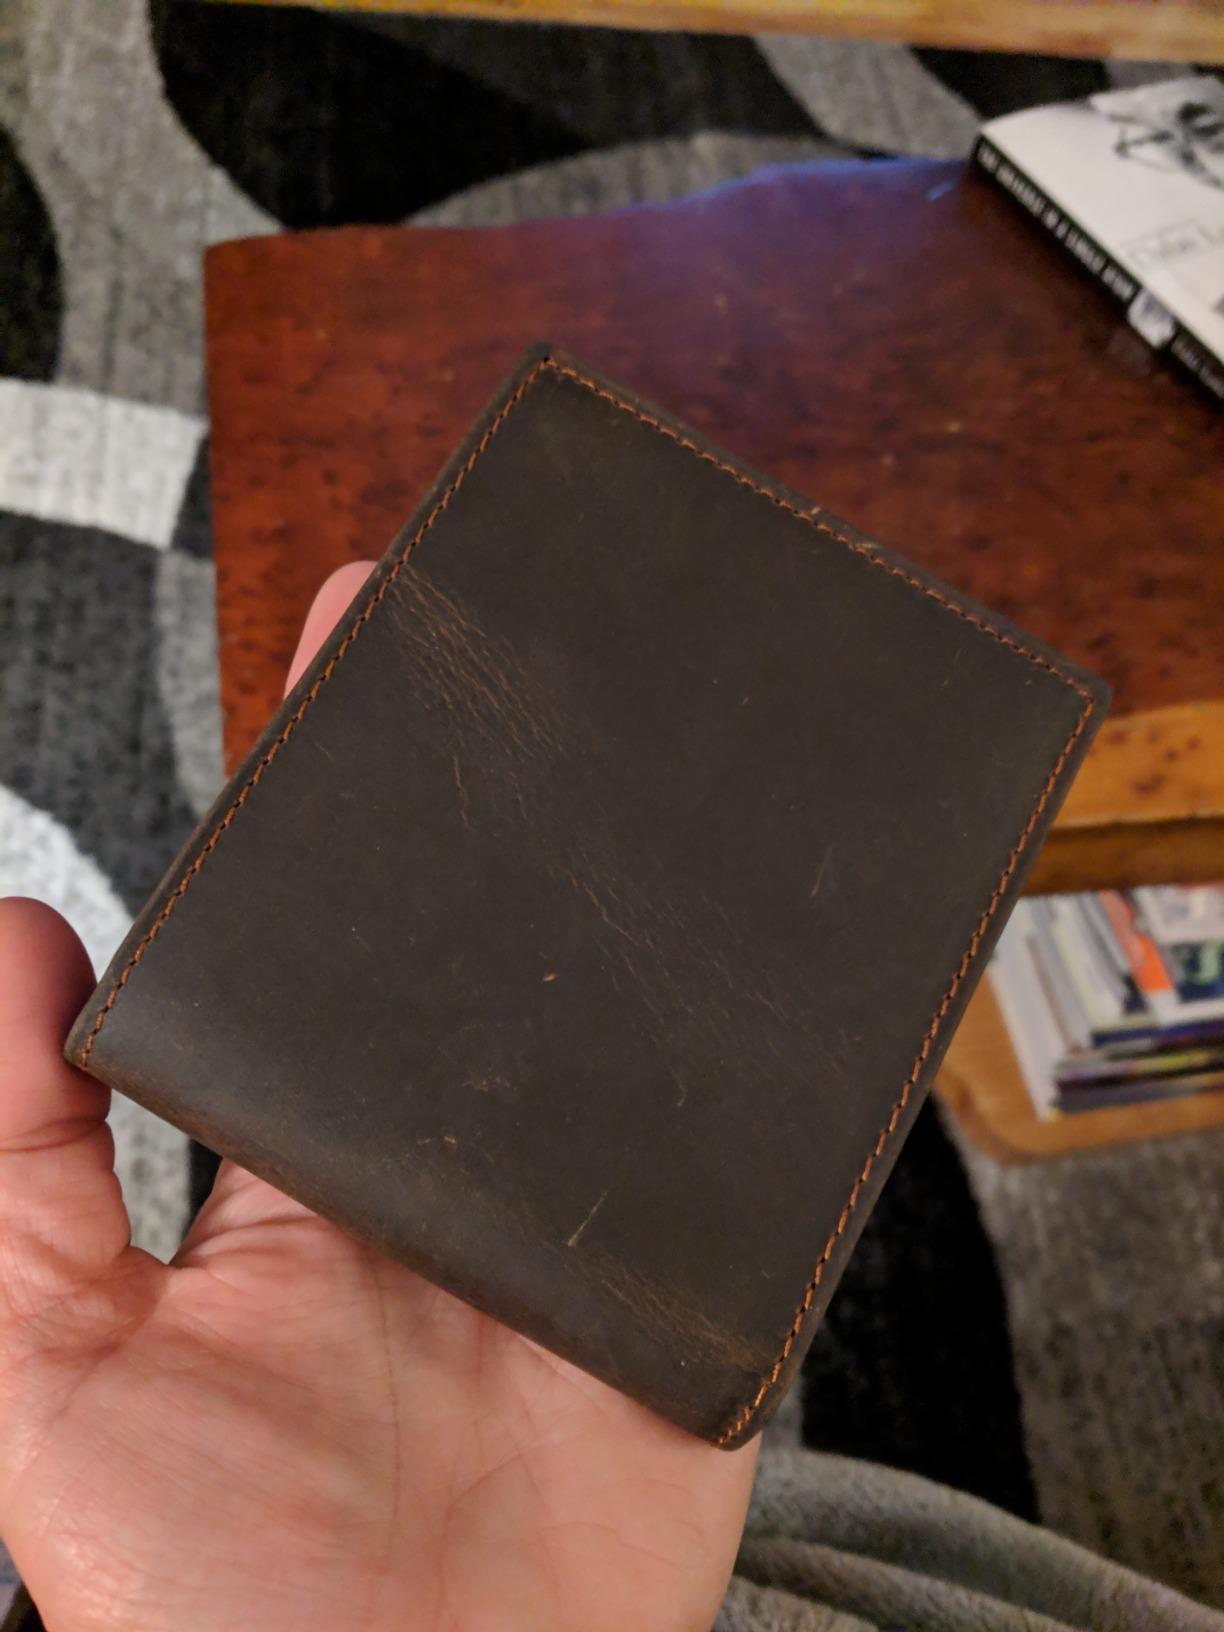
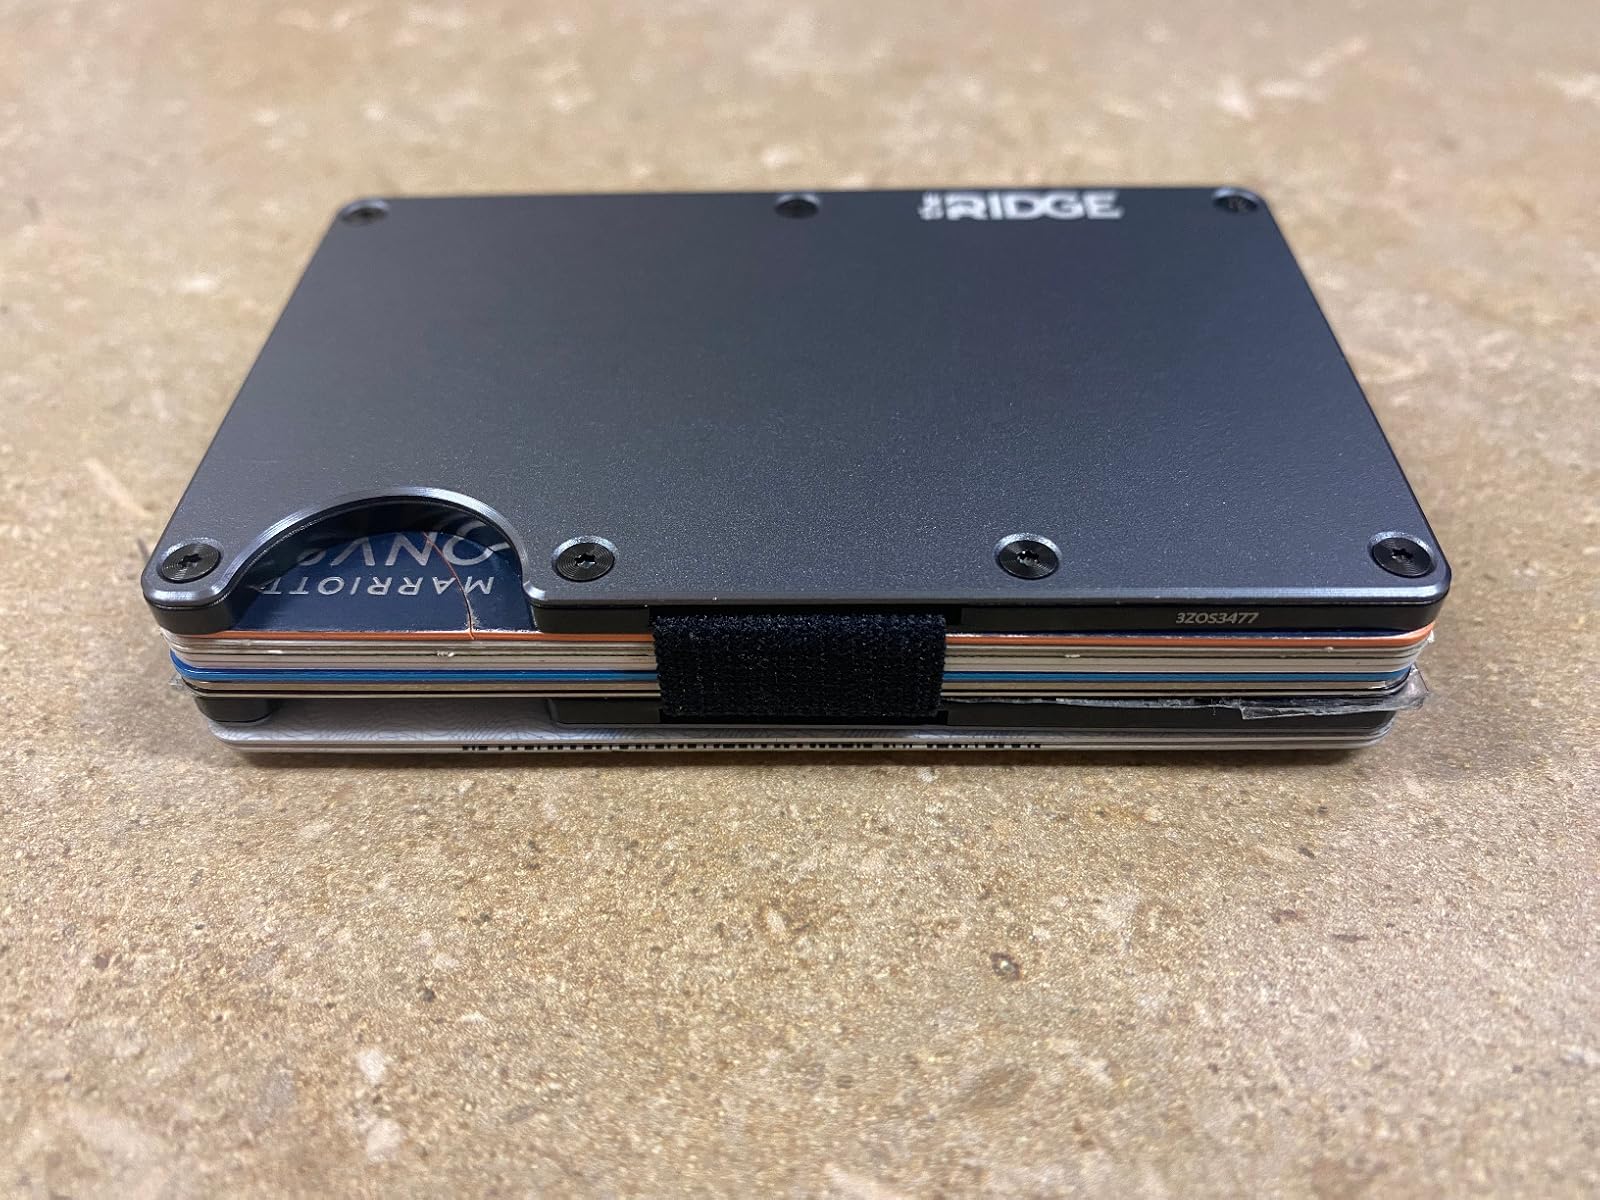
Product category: accessories_wallet
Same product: no